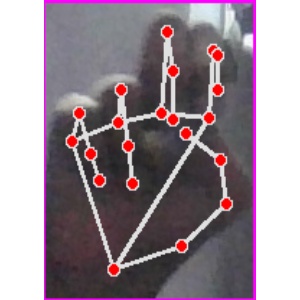
अक्षर: ह